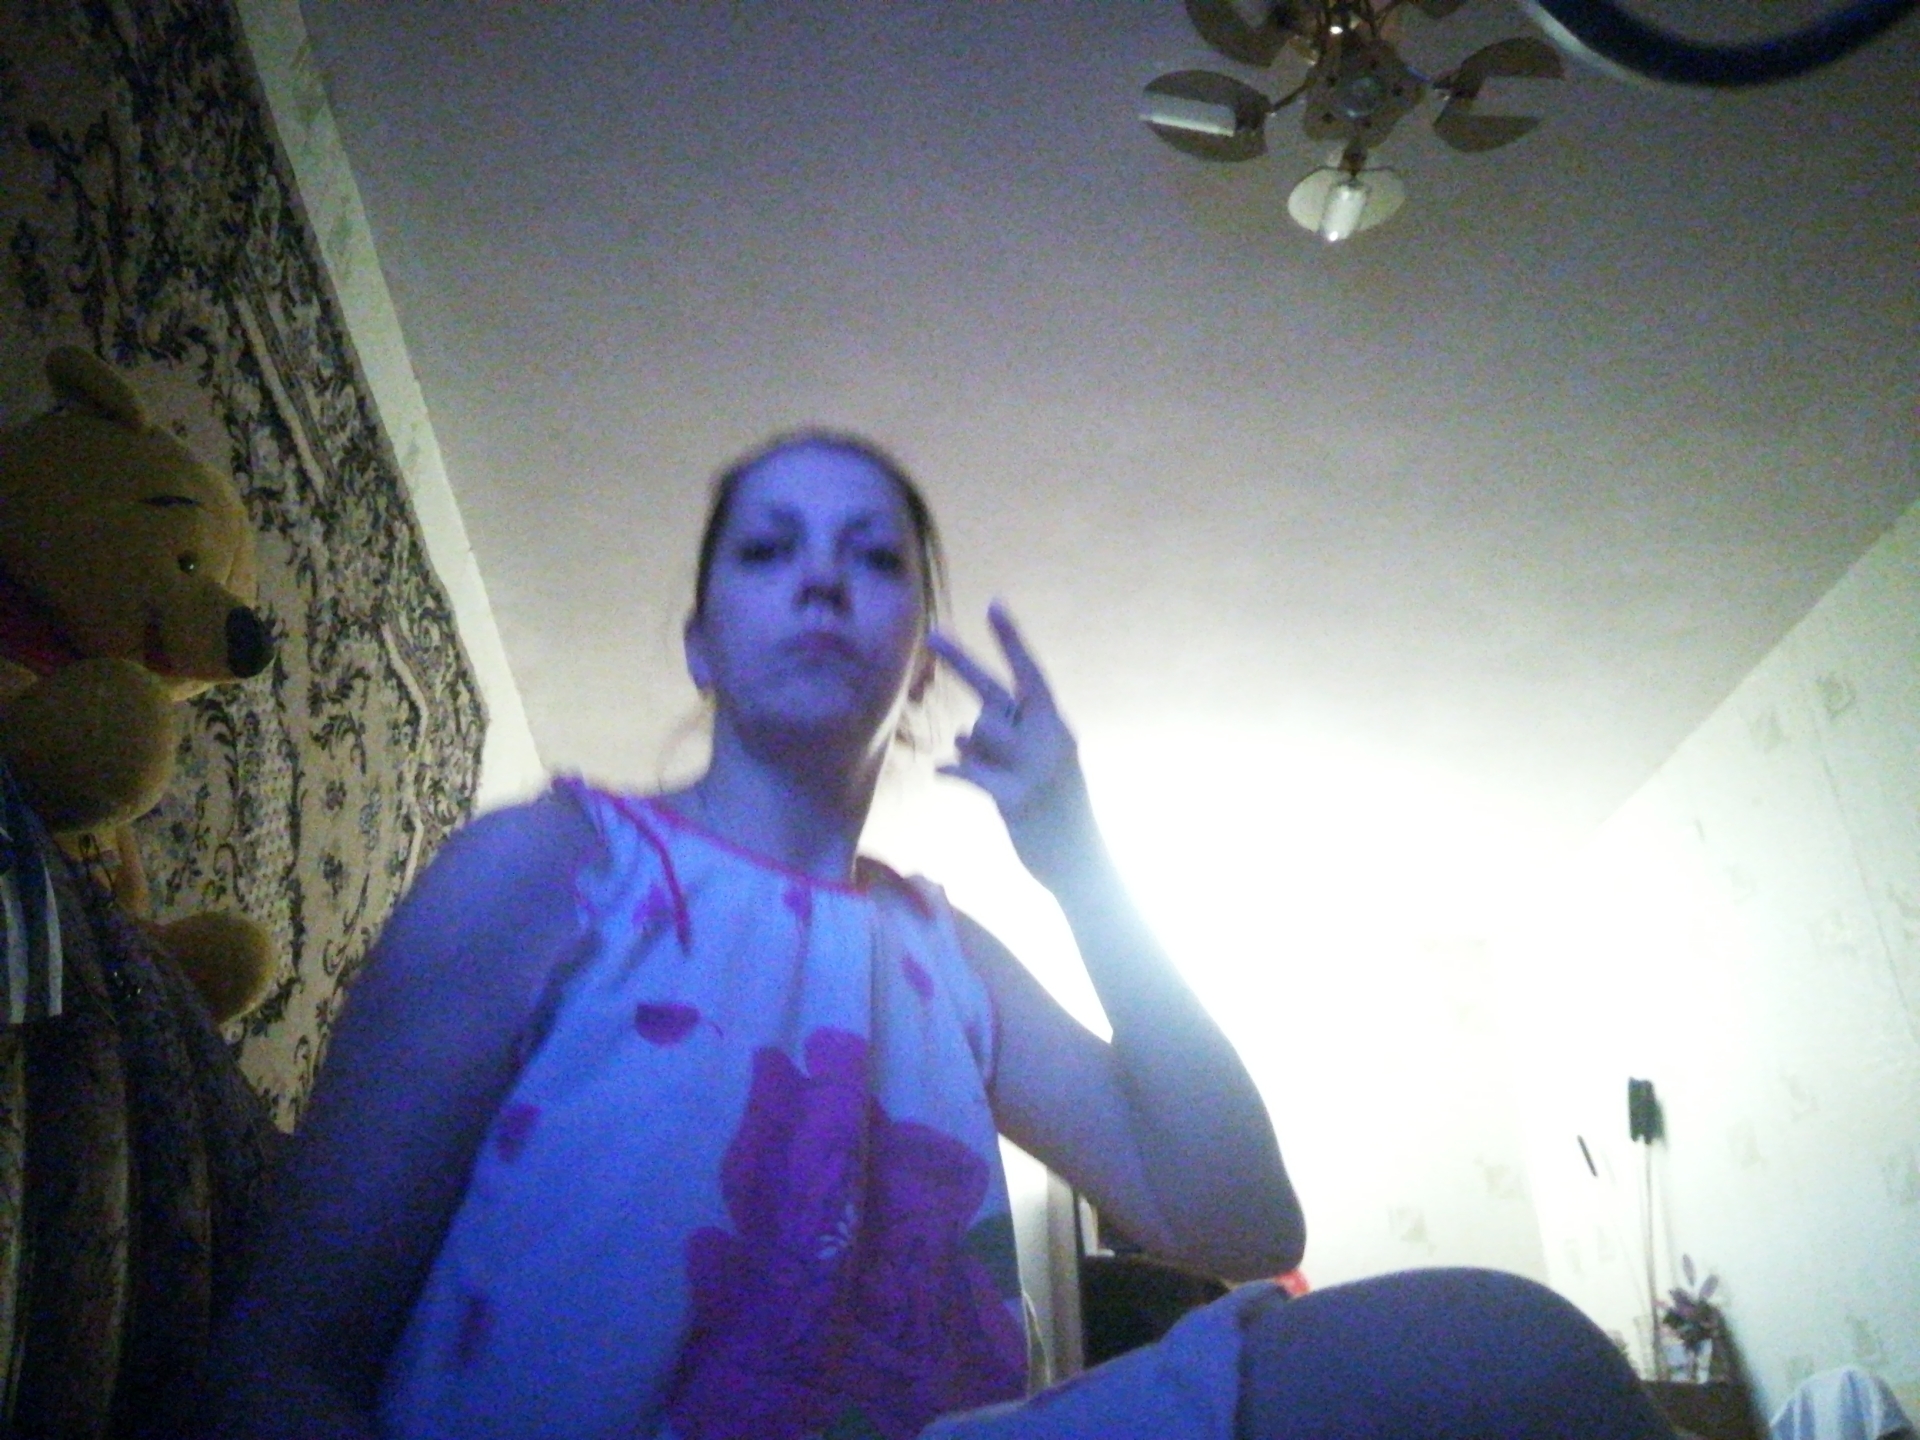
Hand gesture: peace_inverted